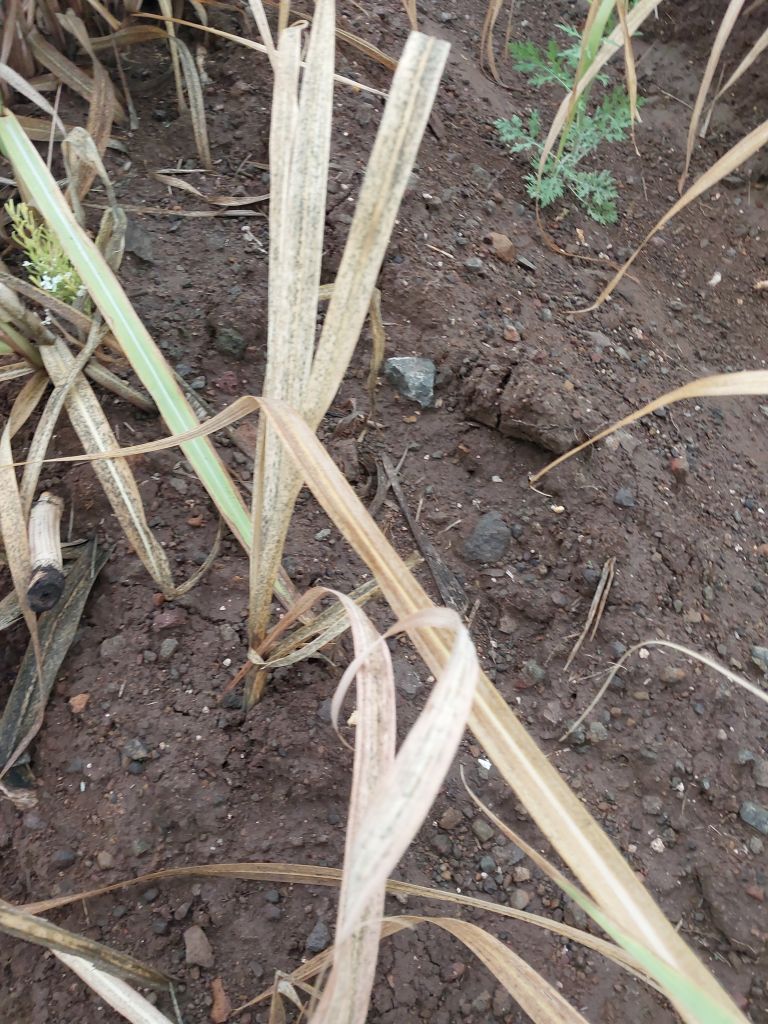
Label: Sett Rot